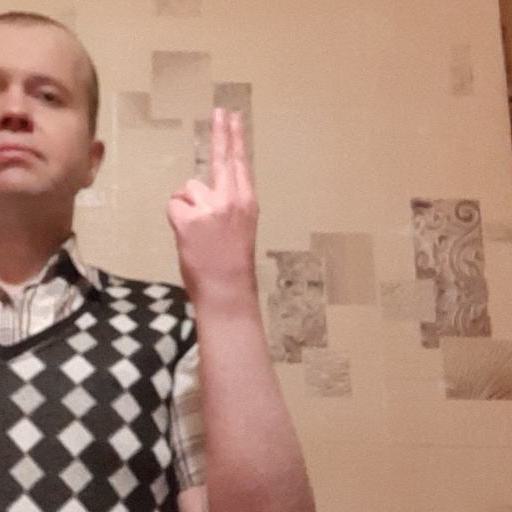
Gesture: two_up_inverted